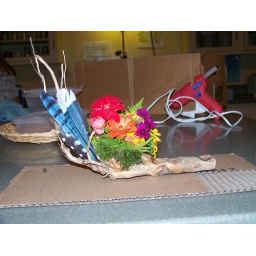
flower arrangement in the kitchen at Grey Towers